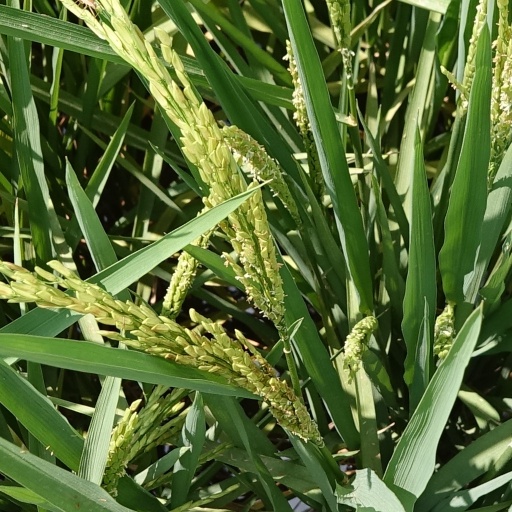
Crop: rice